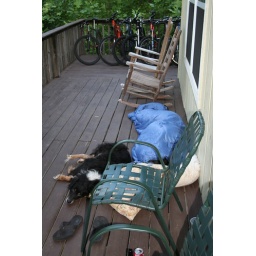
Jason, asleep in the blue bag, and his dog snoozes by his side